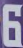
Number: 6